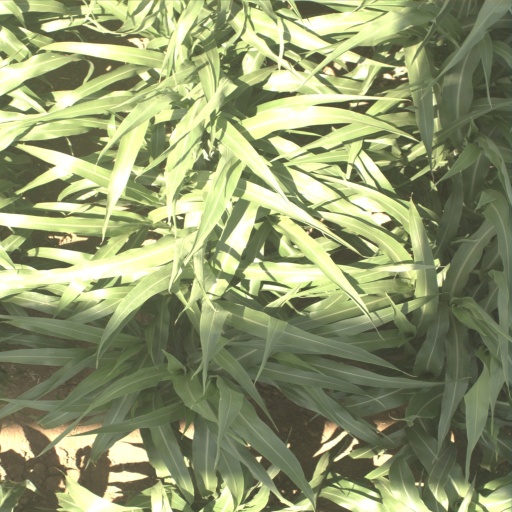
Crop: sorghum